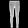
Label: Trouser